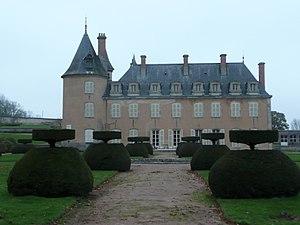
Château du Terreau (XIIIe, XIVe et XVIIIe siècles), à Verosvres (Saône-et-Loire, France)
Cet article recense de manière non exhaustive les châteaux, maisons fortes, mottes castrales, situés dans le département français de Saône-et-Loire. Il est fait état des inscriptions et classements au titre des monuments historiques.
Le château du Terreau est situé sur la commune de Verosvres en Saône-et-Loire, au pied de la colline sur laquelle se trouve le bourg.